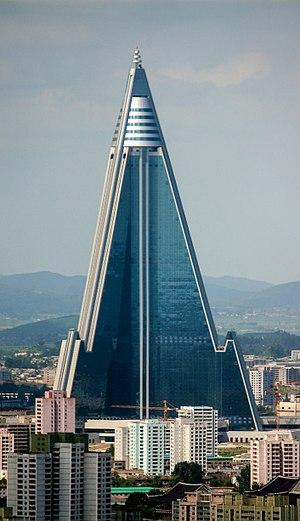
L’hôtel Ryugyong est un gratte-ciel pyramidal de 105 étages situé dans le quartier de Potong-gang à Pyongyang en Corée du Nord. Son nom, Ryugyong, littéralement la Capitale des saules, est également un des noms historiques de Pyongyang.